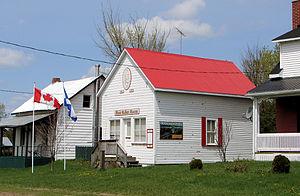
Chichester est une municipalité de canton du Québec, située dans la municipalité régionale de comté de Pontiac et dans la région administrative de l'Outaouais.